Christopher Columbus High School (Miami-Dade County, Florida)

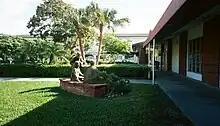
Outside of Columbus HS cafeteria.

Columbus has more students taking AP classes than any other Catholic school in Miami-Dade County and their passing averages on AP exams are five times higher than the state and national averages.